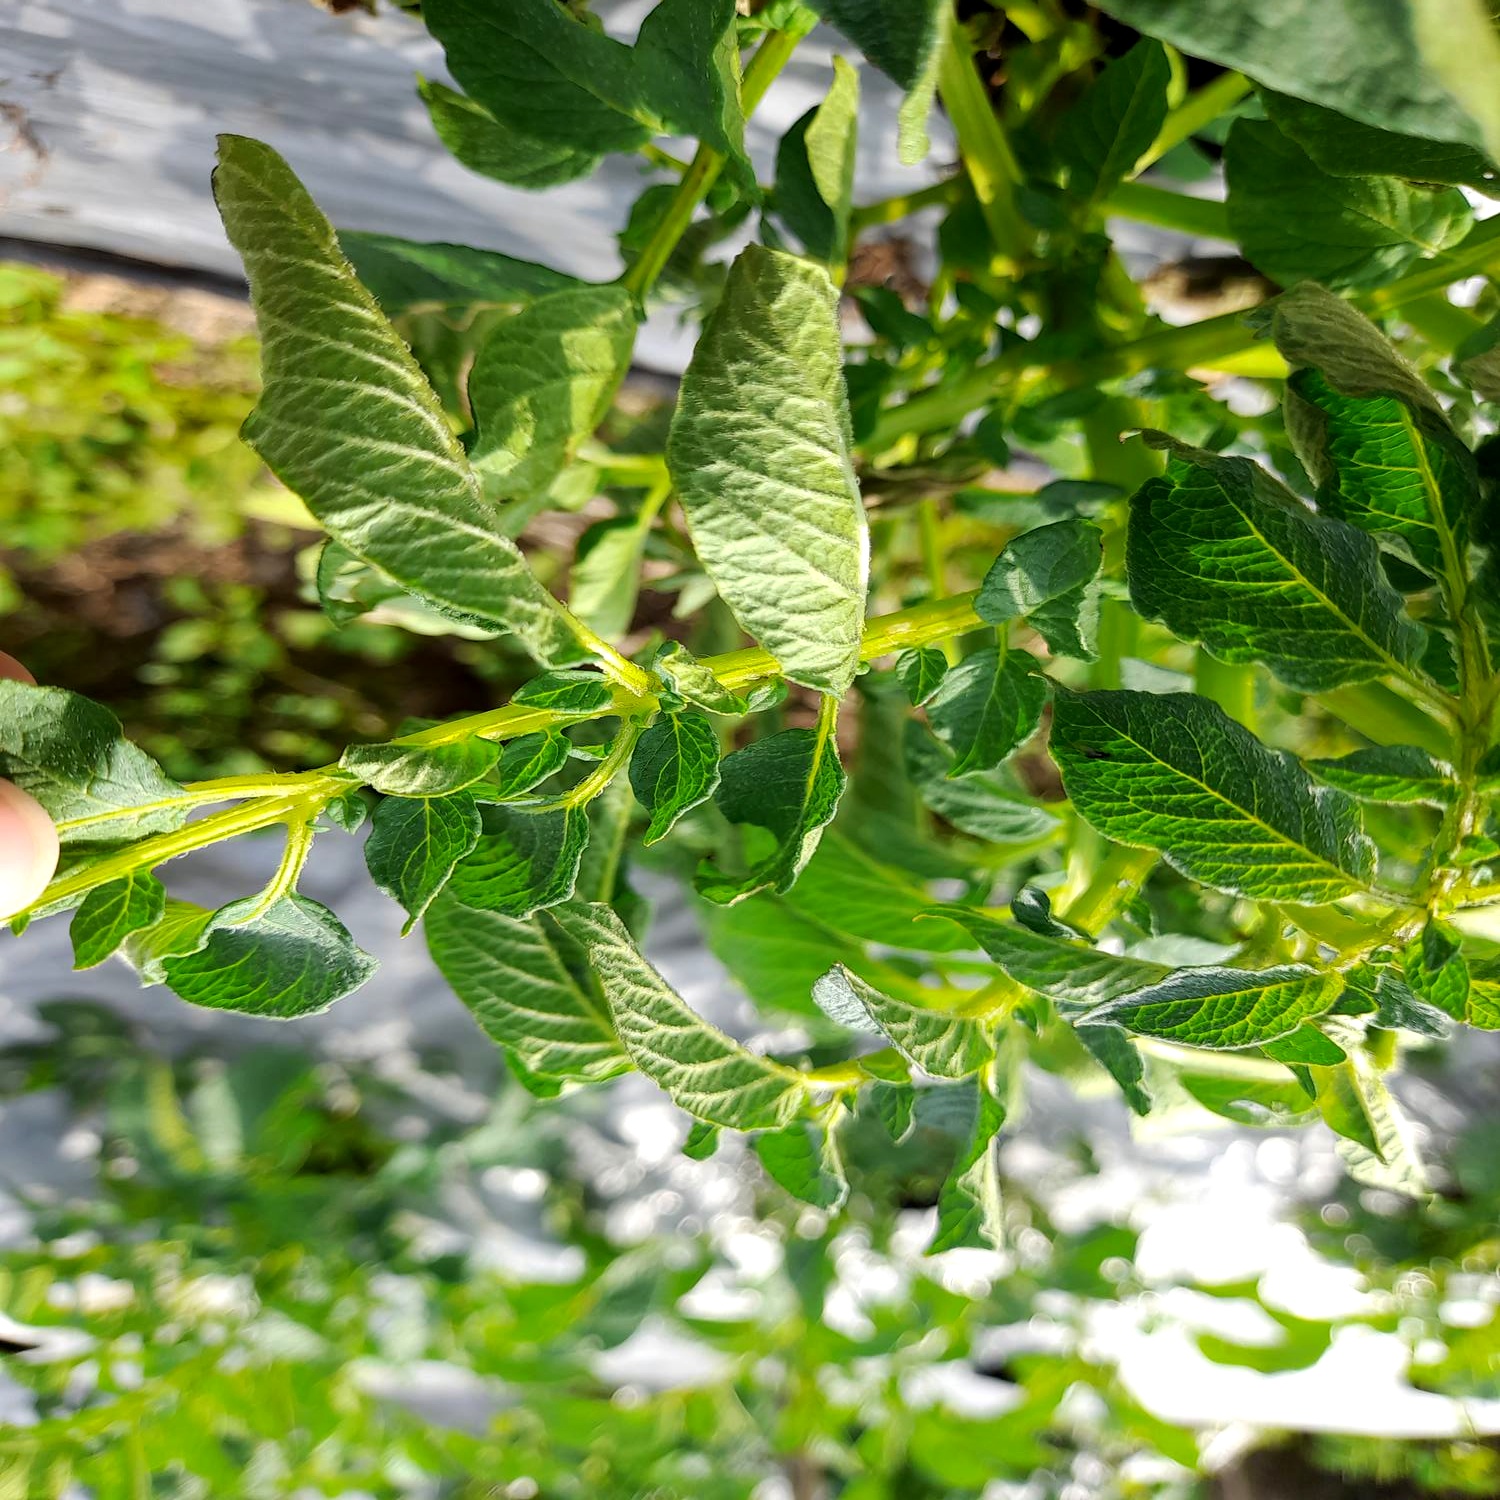
Etiqueta: Pudricion_Parda